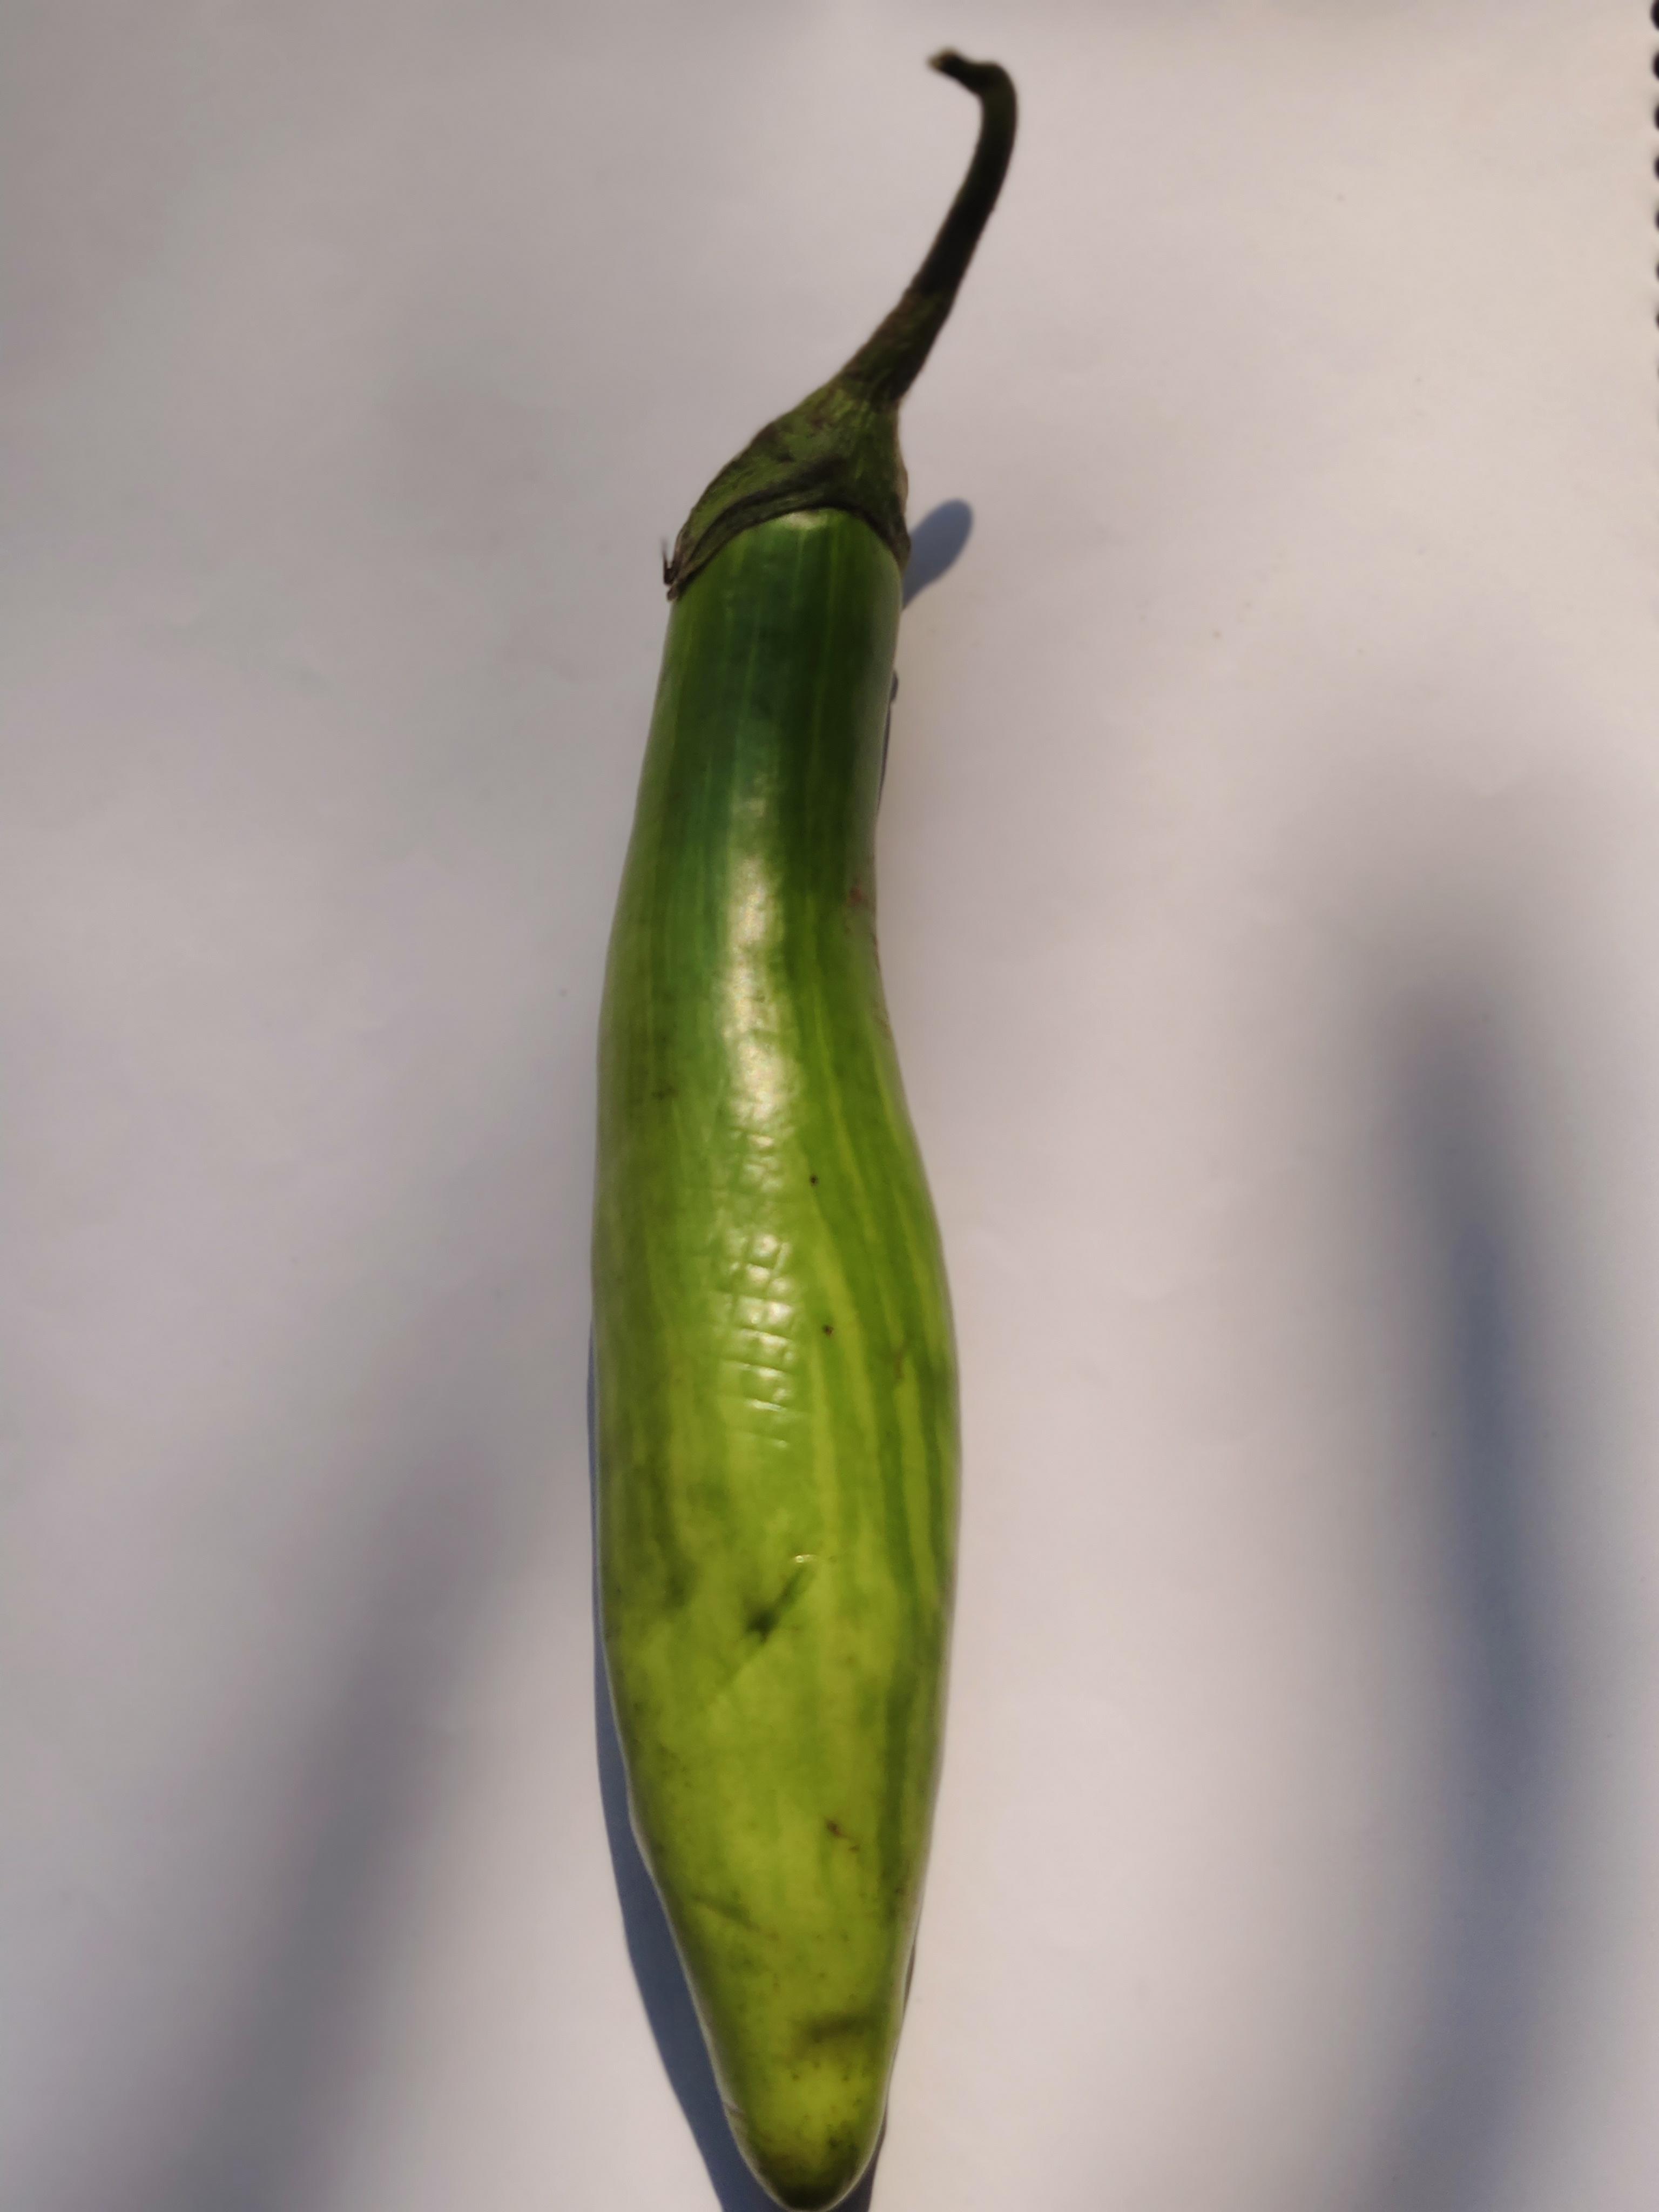
Label: Brinjal